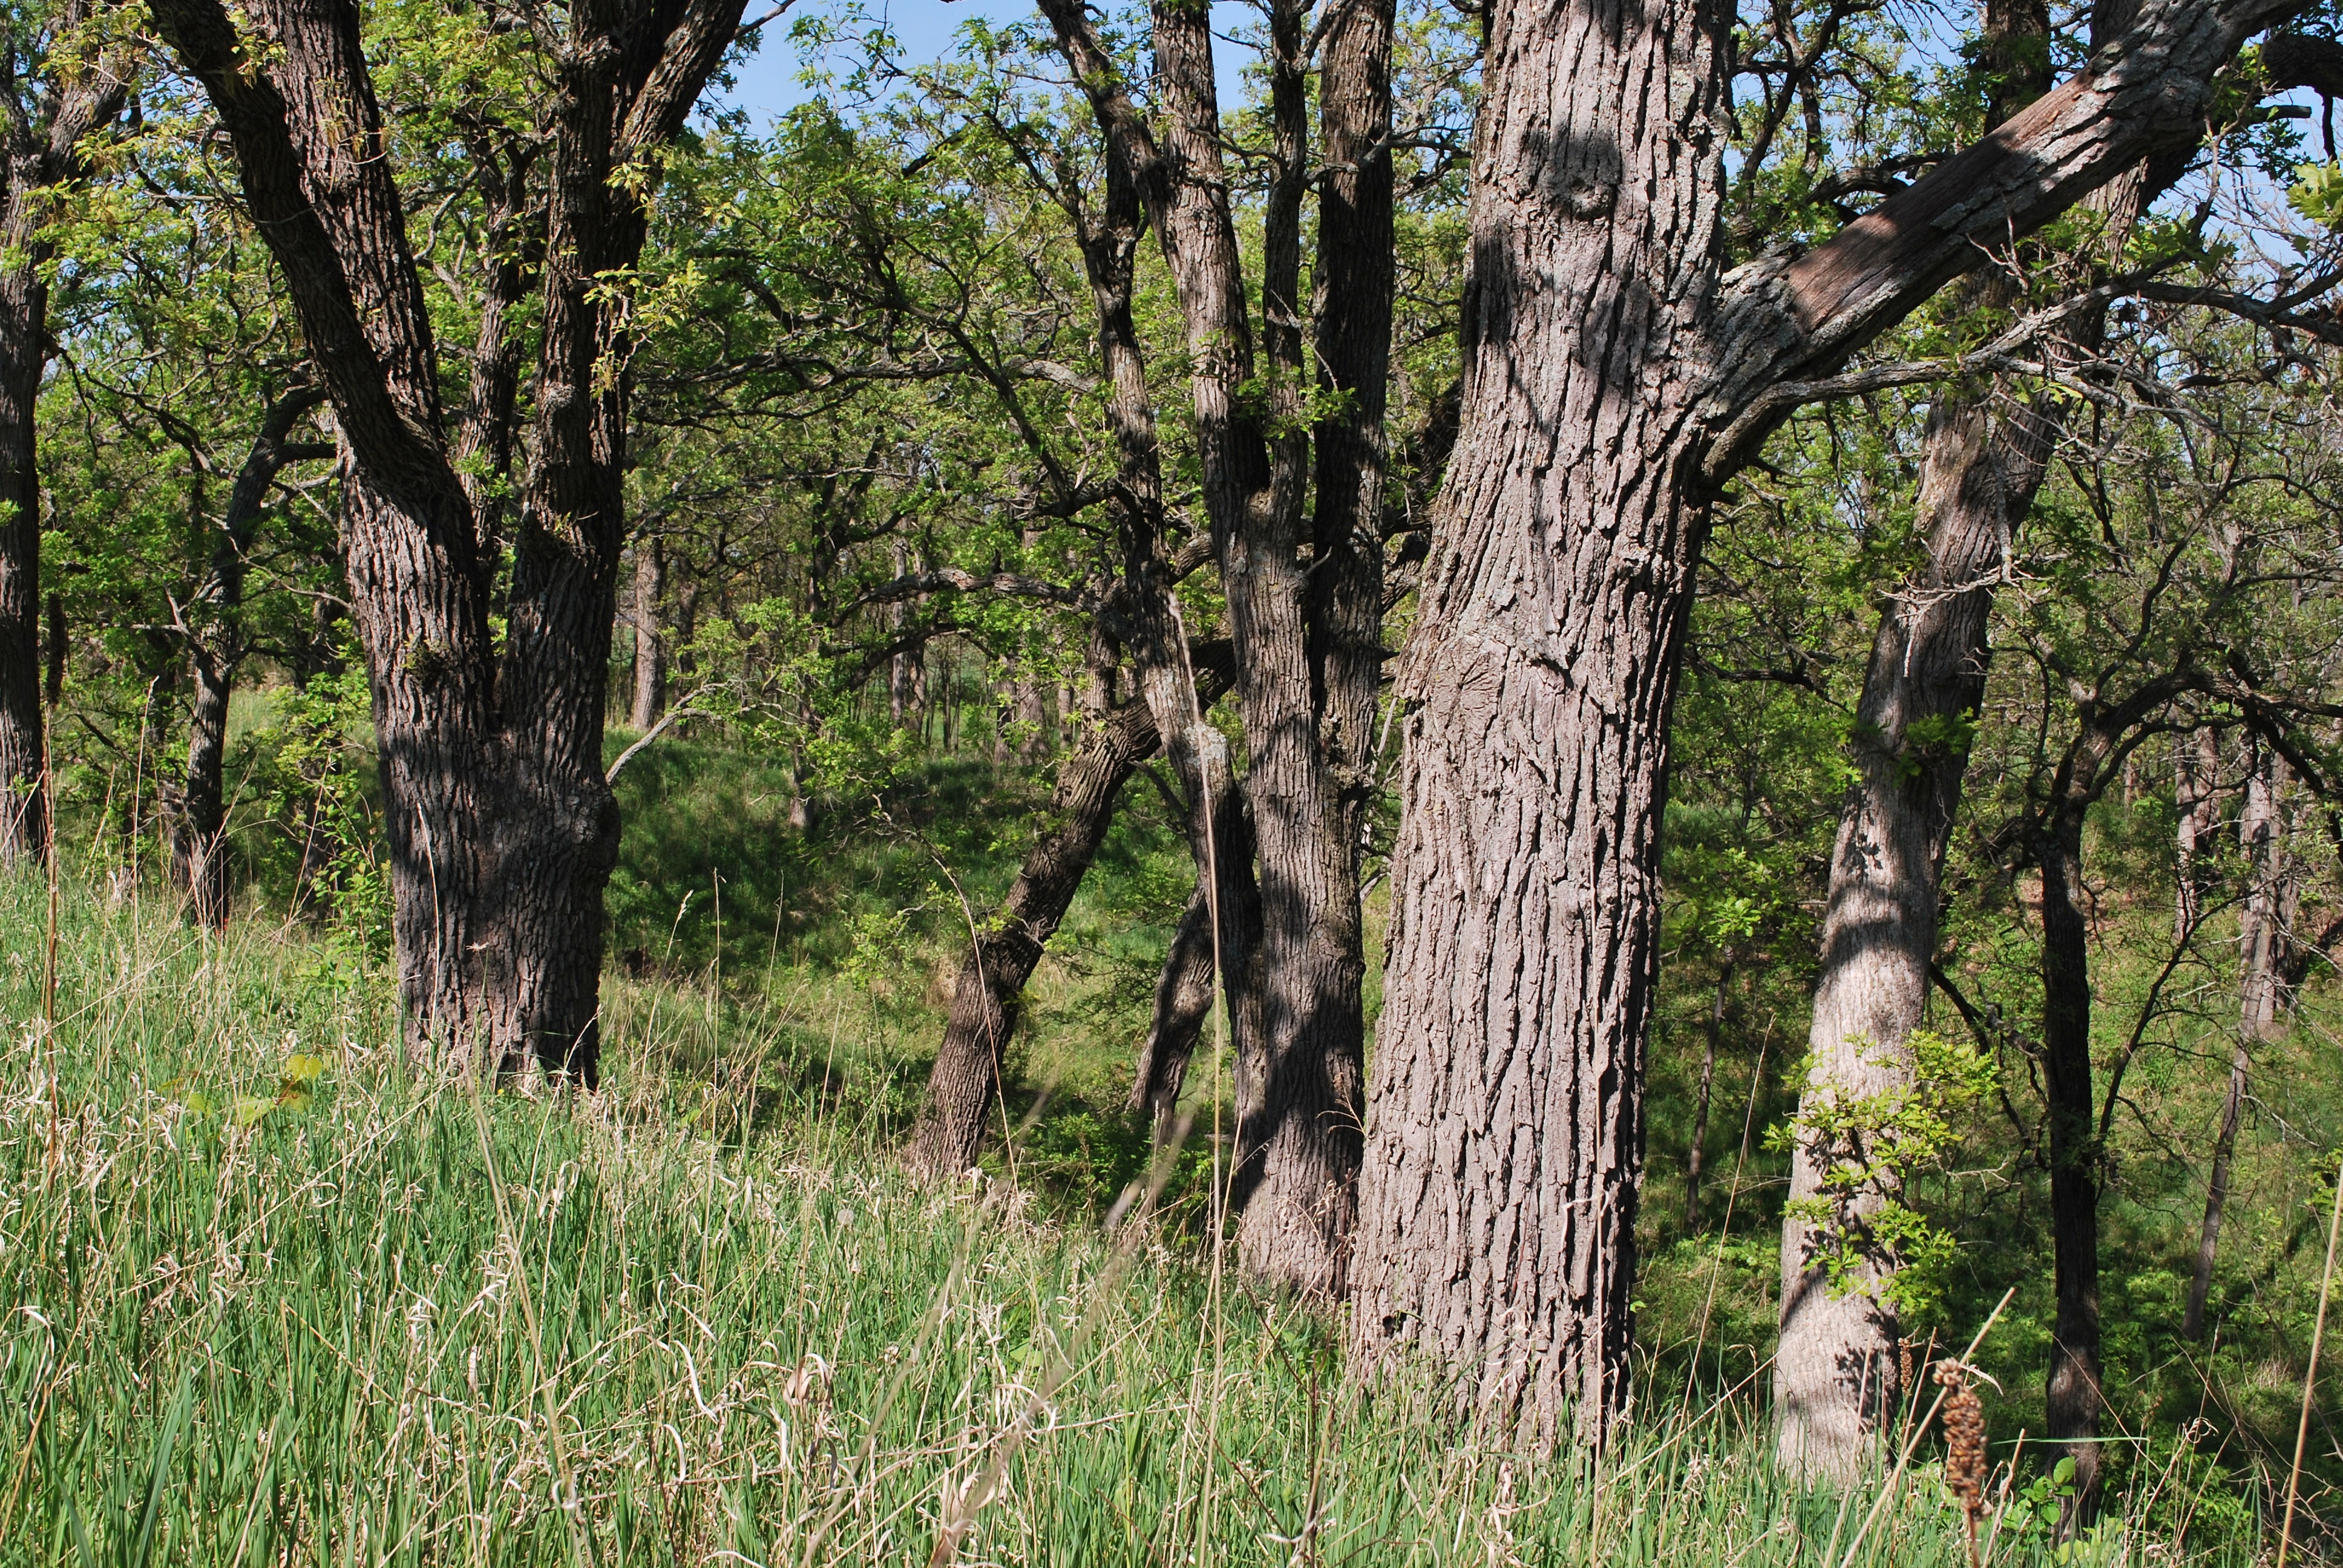
landscape, tree, nature, forest, plant, flower, trunk, flora, savanna, shrub, deciduous, oaks, plantation, grove, woodland, habitat, ecosystem, flowering plant, biome, natural environment, woody plant, land plant